Médaille de la Gendarmerie nationale

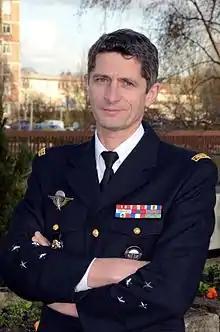
General Denis Favier, a recipient of the Médaille de la Gendarmerie nationale with grenade device

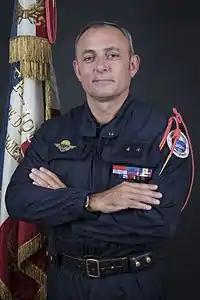
General Hubert Bonneau, a recipient of the Médaille de la Gendarmerie nationale with silver star device

The Médaille de la Gendarmerie nationale ("English: Medal of the National Gendarmerie or Federal Police") is a French military decoration created on 5 September 1949 on proposition of the then Minister of Defence, mister Paul Ramadier. It was originally created in a single grade for award to officiers and NCOs of the Gendarmerie nationale who were cited in the orders of the entire service. Such a citation in the orders of the entire service, and all potential subsequent ones would be denoted by a grenade device on the ribbon as the medal could, and can still only be awarded once to any potential recipient. The medal could also be exceptionally awarded to persons not members of the service for important services rendered to the gendarmerie or for help during special missions. These presentations were made without a citation and thus without any ribbon device.